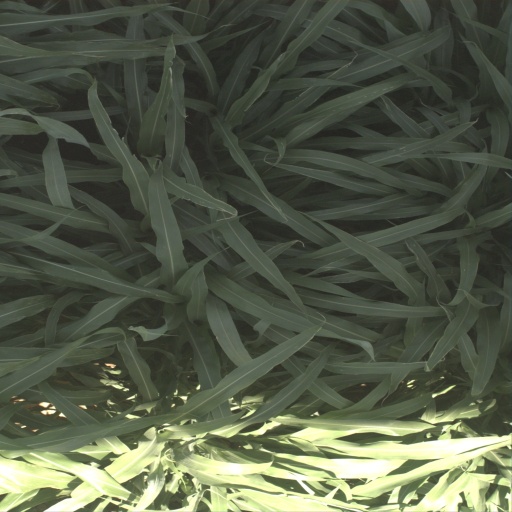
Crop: sorghum